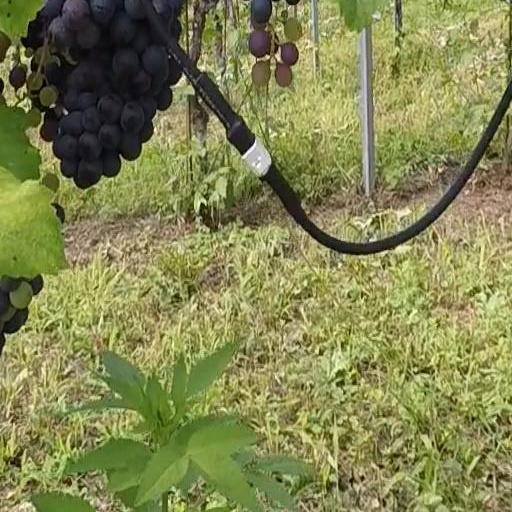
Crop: grape